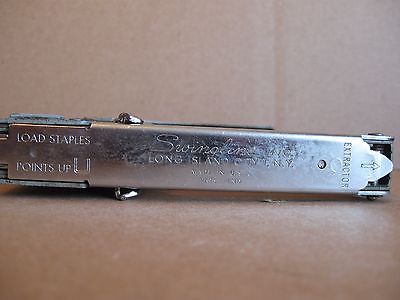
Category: stapler